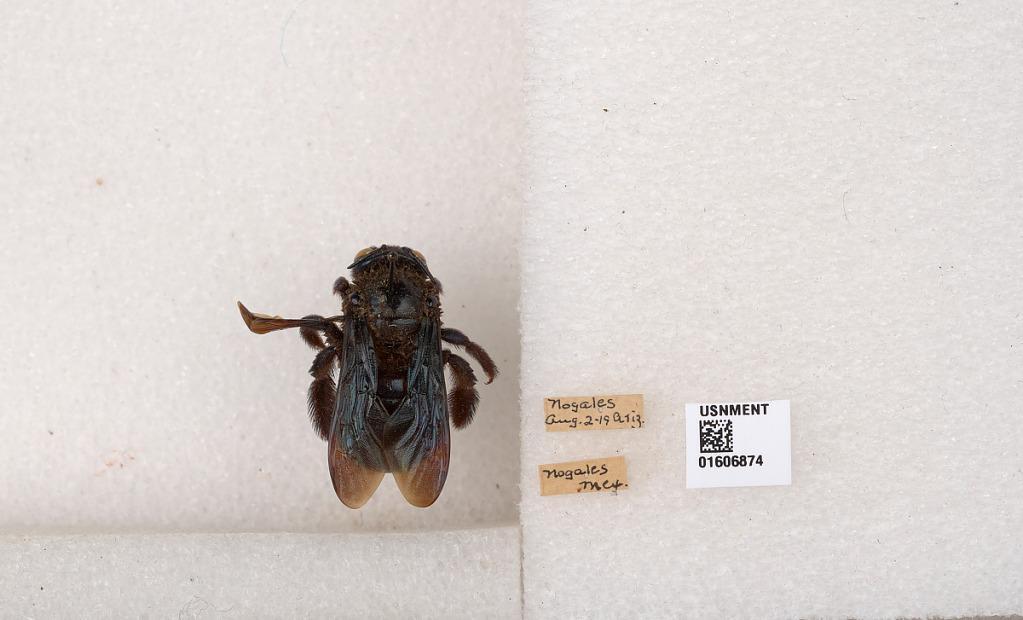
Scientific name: Xylocopa (Xylocopoides) californica arizonensis Cresson
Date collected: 1919-8-2
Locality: Nogales Ariz. | Nogales Mex.